Apsley Cherry-Garrard

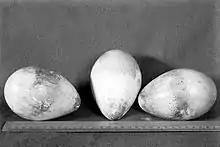
The three Emperor penguin eggs collected at Cape Crozier, at the east end of Ross Island, Antarctica

Scott had left orders for dog-driver Meares and surgeon Edward L. Atkinson to take the dog teams south in early February 1912 to meet Scott's party on 1 March at latitude 82° or 82°30′S, and to assist his return journey. As Cecil Meares was not available for work, Atkinson had to attend to a medical emergency, and George Simpson was busy, the fateful choice fell on Cherry-Garrard. Belatedly, on 26 February 1912, Cherry-Garrard and dog handler Dimitri Gerov set off southwards and soon reached One Ton Depot on 3 March, and deposited additional food.